Bootleg recording

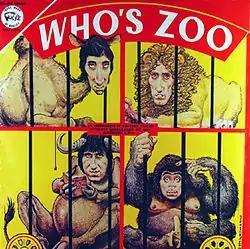
"Who's Zoo" compiled early singles and B-sides by the Who, which had not been commercially released in the U.S. Like several Trademark of Quality bootlegs, it featured cover artwork by William Stout.

The most common type is the live bootleg, often an audience recording, which is created with sound recording equipment smuggled into a live concert. Many artists and live venues prohibit this form of recording, but from the 1970s onwards the increased availability of portable technology made such bootlegging easier, and the general quality of these recordings has improved over time as consumer equipment becomes sophisticated. A number of bootlegs originated with FM radio broadcasts of live or previously recorded live performances. Other bootlegs may be soundboard recordings taken directly from a multi-track mixing console used to feed the public address system at a live performance. Artists may record their own shows for private review, but engineers may surreptitiously take a copy of this, which ends up being shared. As a soundboard recording is intended to supplement the natural acoustics of a gig, a bootleg may have an inappropriate mix of instruments, unless the gig is so large that everything needs to be amplified and sent to the desk.